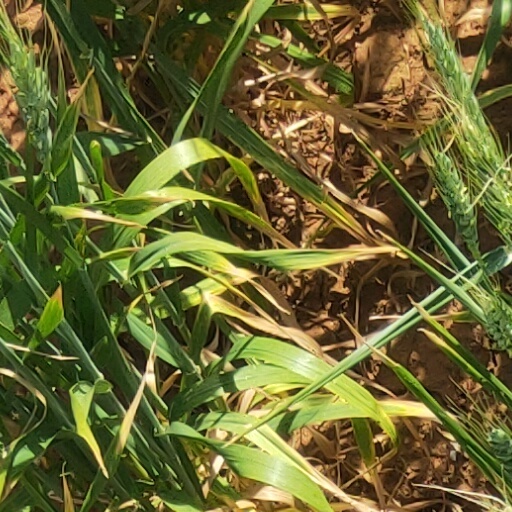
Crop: wheat